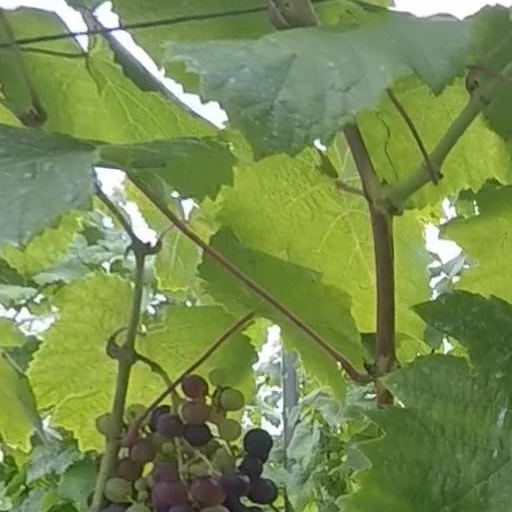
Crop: grape